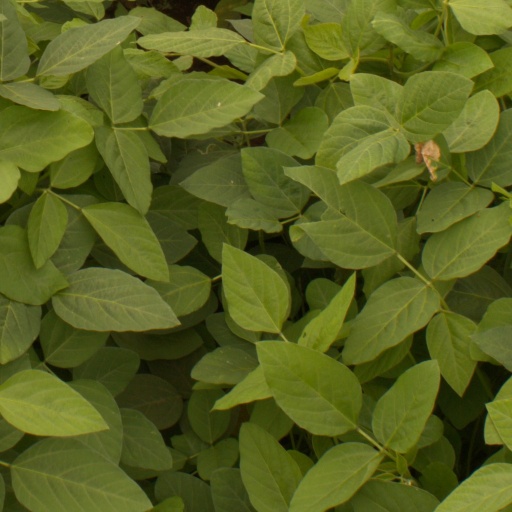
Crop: soybean